De Courcy Lewthwaite Dewar

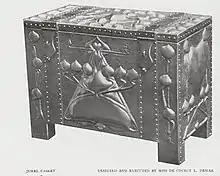
Image published in The Studio (magazine) vol 19 (1900)

De Courcy Lewthwaite Dewar (12 February 1878 – 24 November 1959) was a decorative metalwork designer, and member of the Glasgow Girls group of artists during the 1890/1900s.